North Northamptonshire

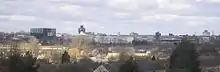
Corby, the administrative centre and largest settlement in North Northamptonshire

North Northamptonshire Council provides both county-level and district-level services. The whole area is also covered by civil parishes, which form a second tier of local government.